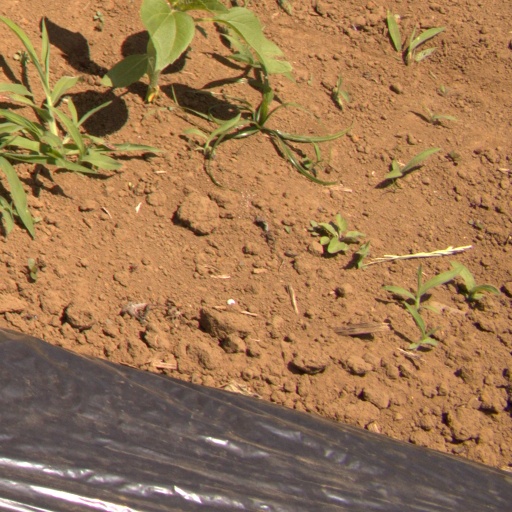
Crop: Jerusalem artichoke